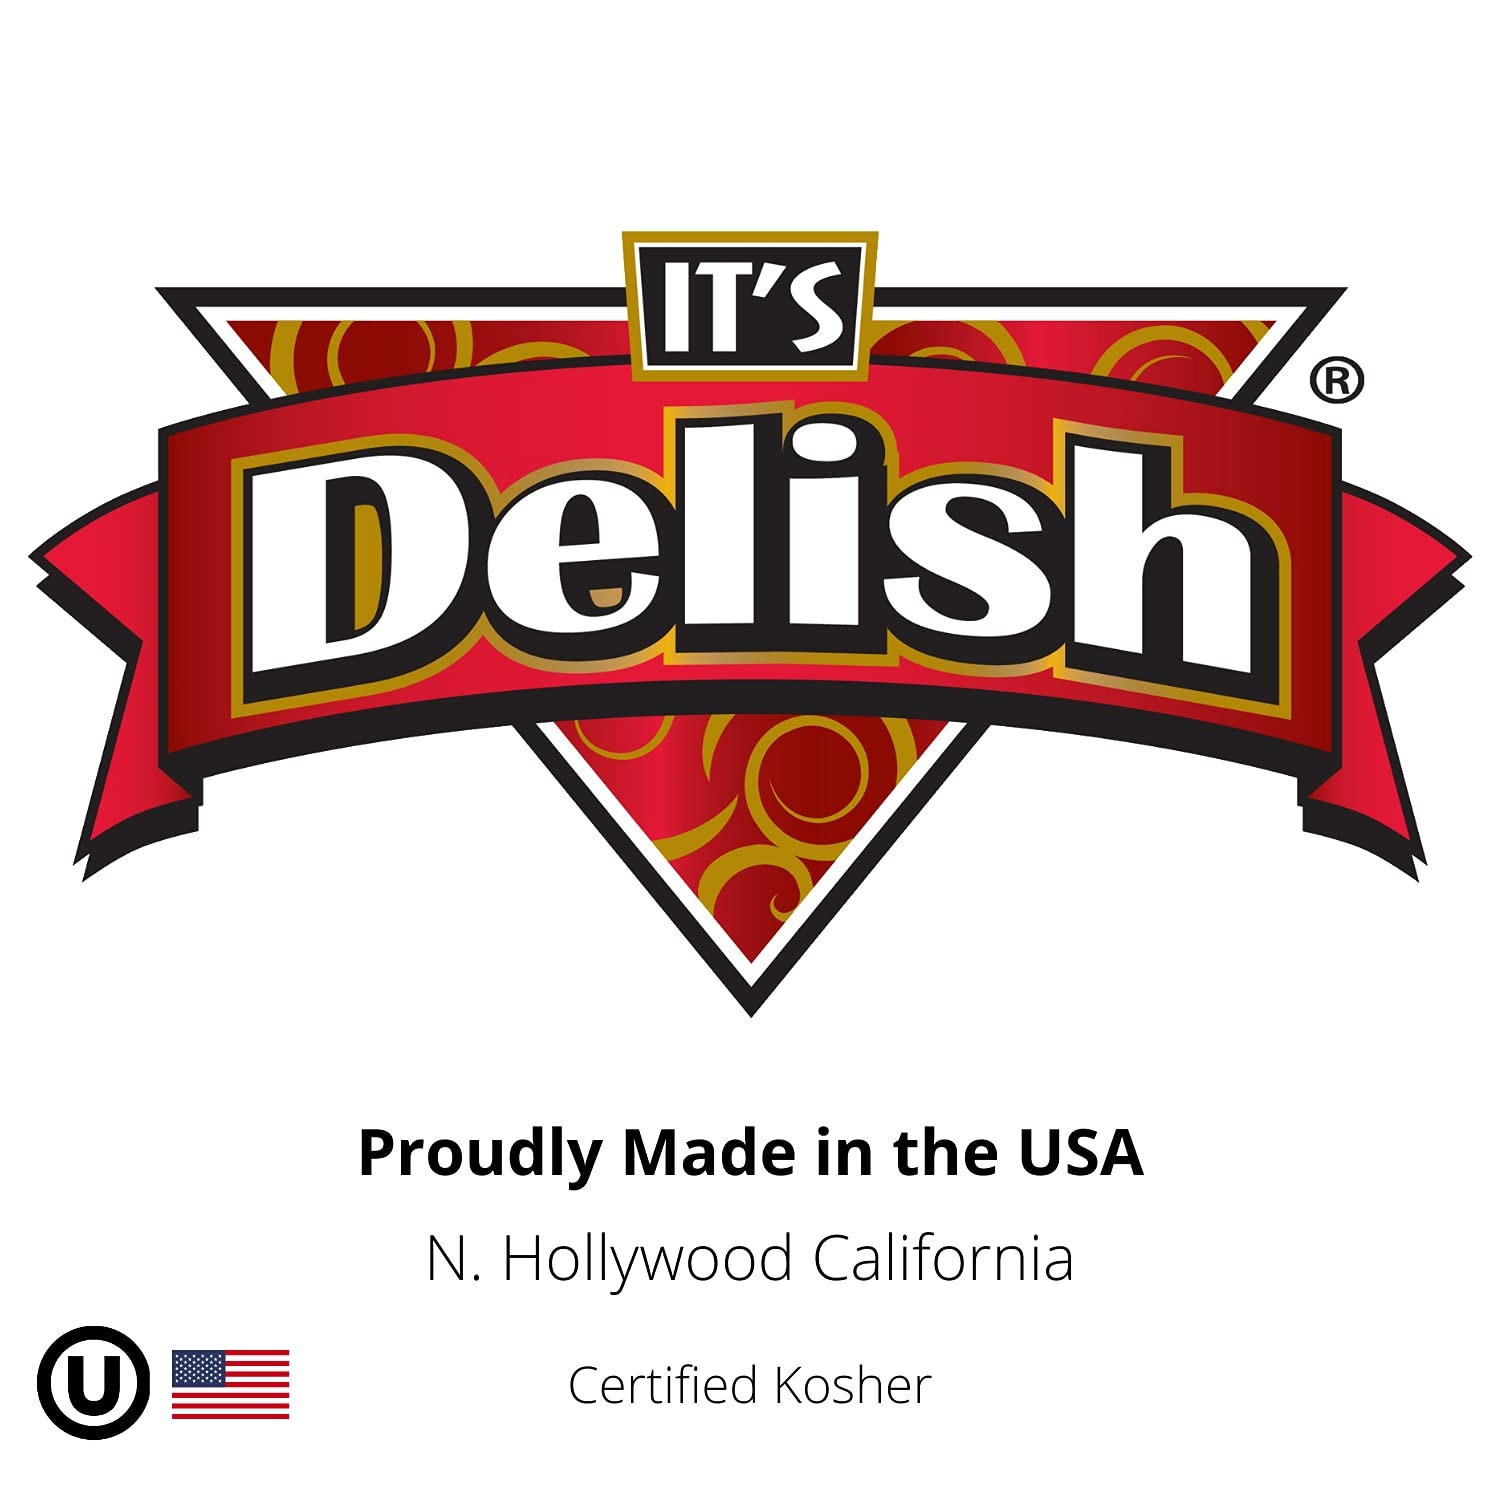
Item Name: Blue Jordan Almonds by Its Delish, 5 LBS Bulk | Sugared Almond Nut with Sweet Hard Candy Coating - Bulk Wedding Favors, Bridal and Baby Showers, Party Buffets - USA Made, Vegan & Kosher
Bullet Point 1: PREMIUM Its Delish Blue Jordan Almonds
Bullet Point 2: VALUE SIZE One, Two, Three, Five & Ten Pounds bulk bag Its Delish brand
Bullet Point 3: HIGHEST QUALITY Freshest & finest almonds & hard candy shell (about 120 per lb)
Bullet Point 4: WONDERFUL TREAT Candy bar, party favors, weddings, birthdays, baby showers and for any occasion
Bullet Point 5: CERTIFIED Kosher OU Parve Non-dairy Made in the USA Order from the factory direct!
Product Description: Premium great tasting jordan almonds made from California almonds and sweet candy coating. Stock up for your upcoming event. Put them out at the buffet in large jars or as favors in fancy pouches, totes, or burlap bags. Perfect for Weddings, baby showers, themed parties, baptism and birthdays etc. The almonds are coated in a hard shell, eat them by placing in mouth for a bit until they are ready for the bite. Enjoy!
Value: 80.0
Unit: Ounce

Price: 32.99